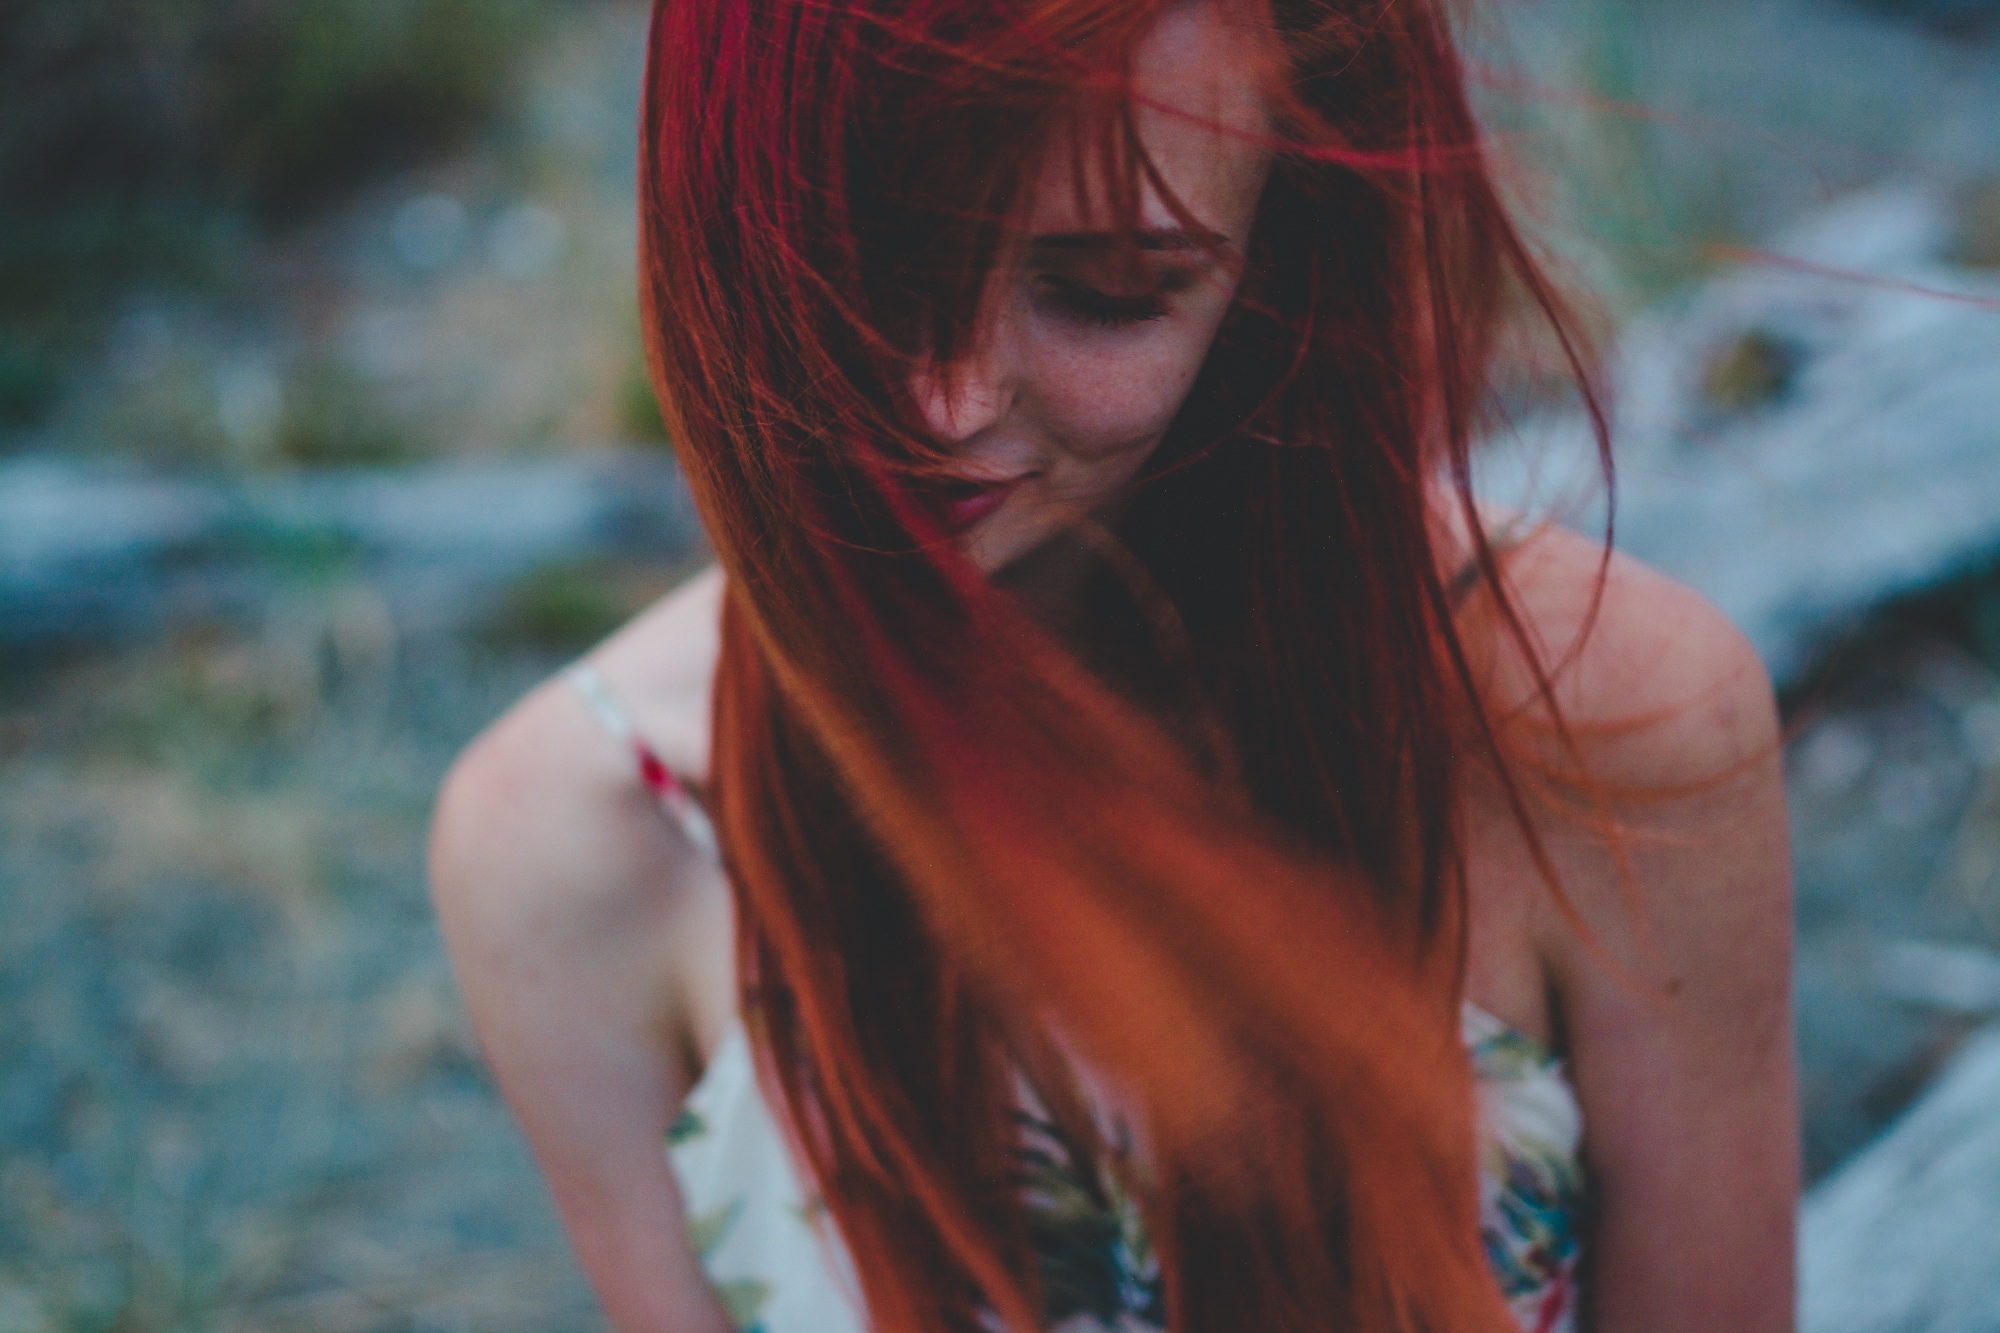
hand, person, girl, woman, hair, photography, sunlight, flower, portrait, model, red, color, clothing, lady, hairstyle, long hair, red hair, eye, skin, beauty, blond, organ, emotion, brown hair, sense, art model, human hair color